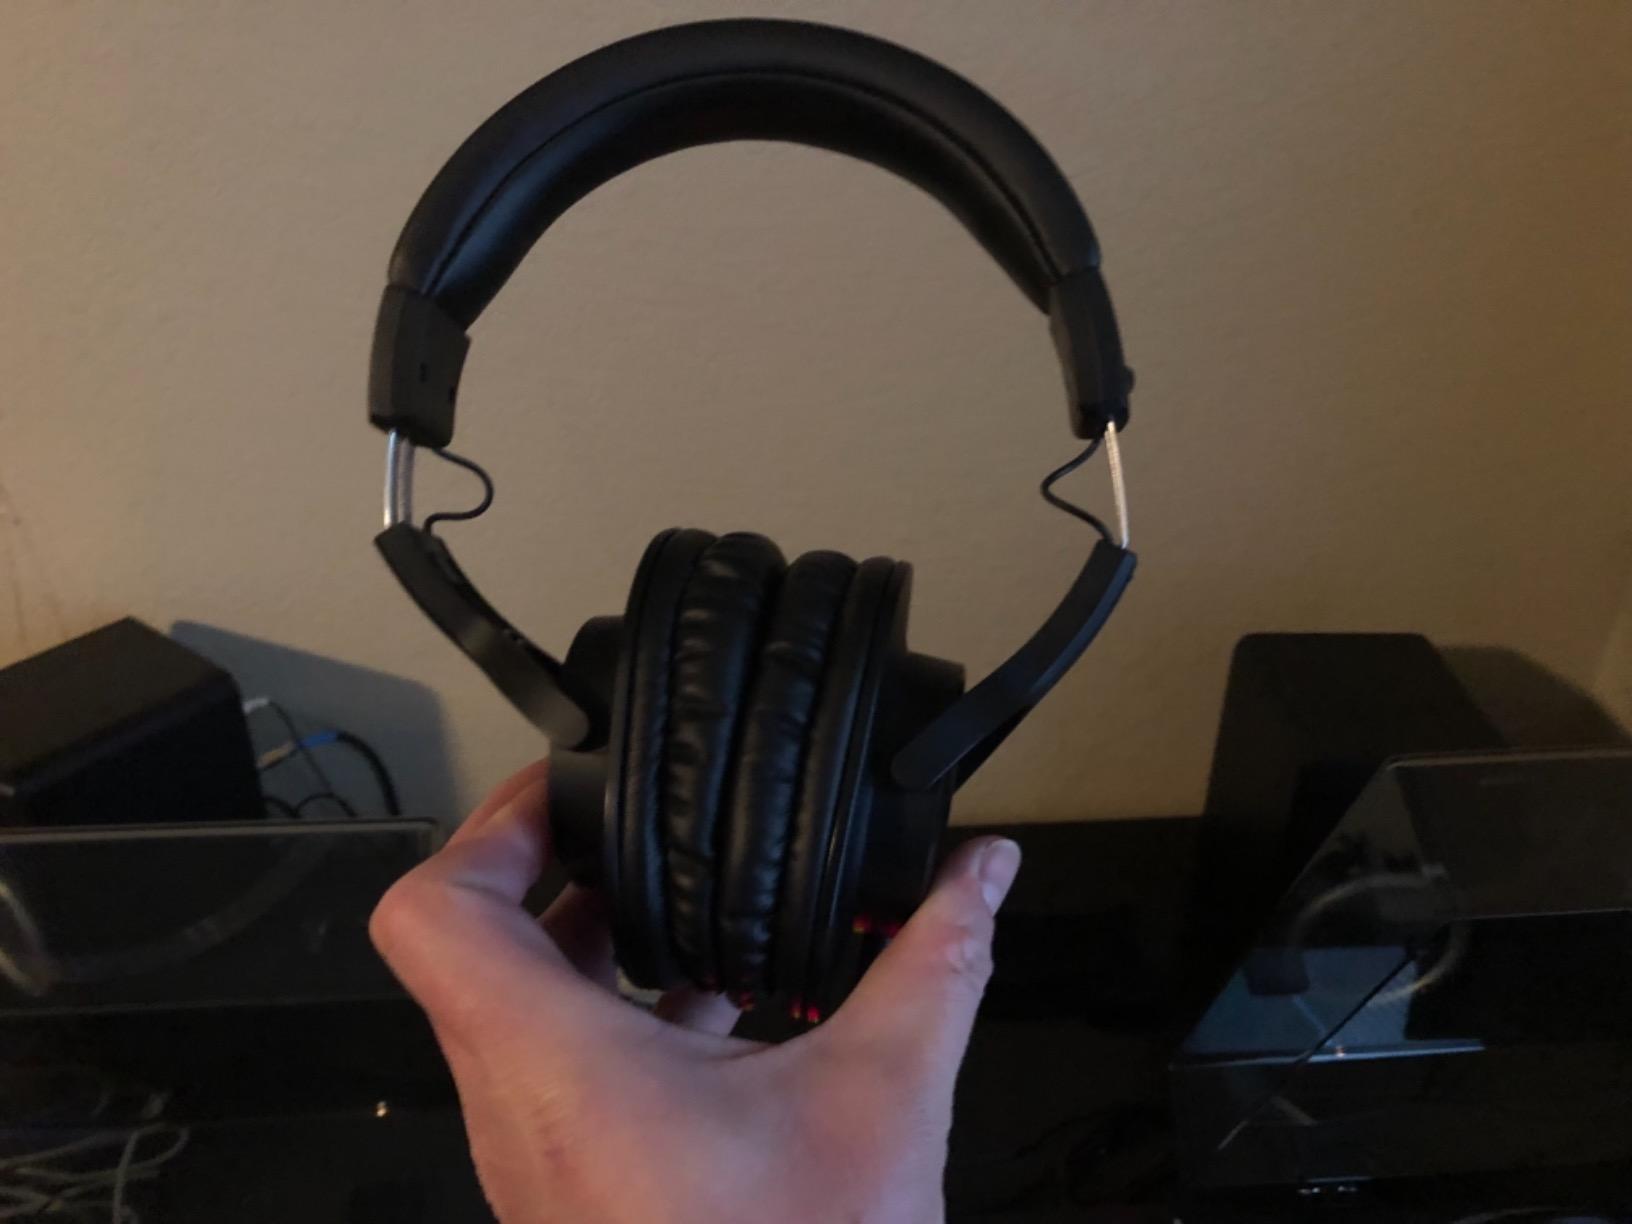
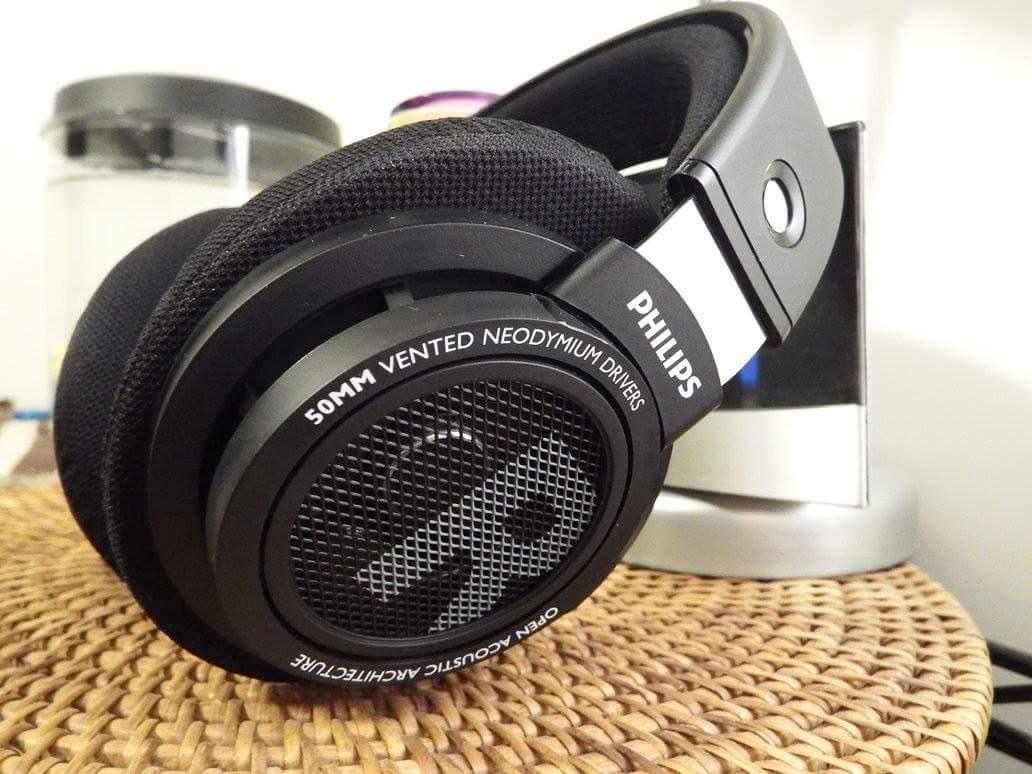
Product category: headphones
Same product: no